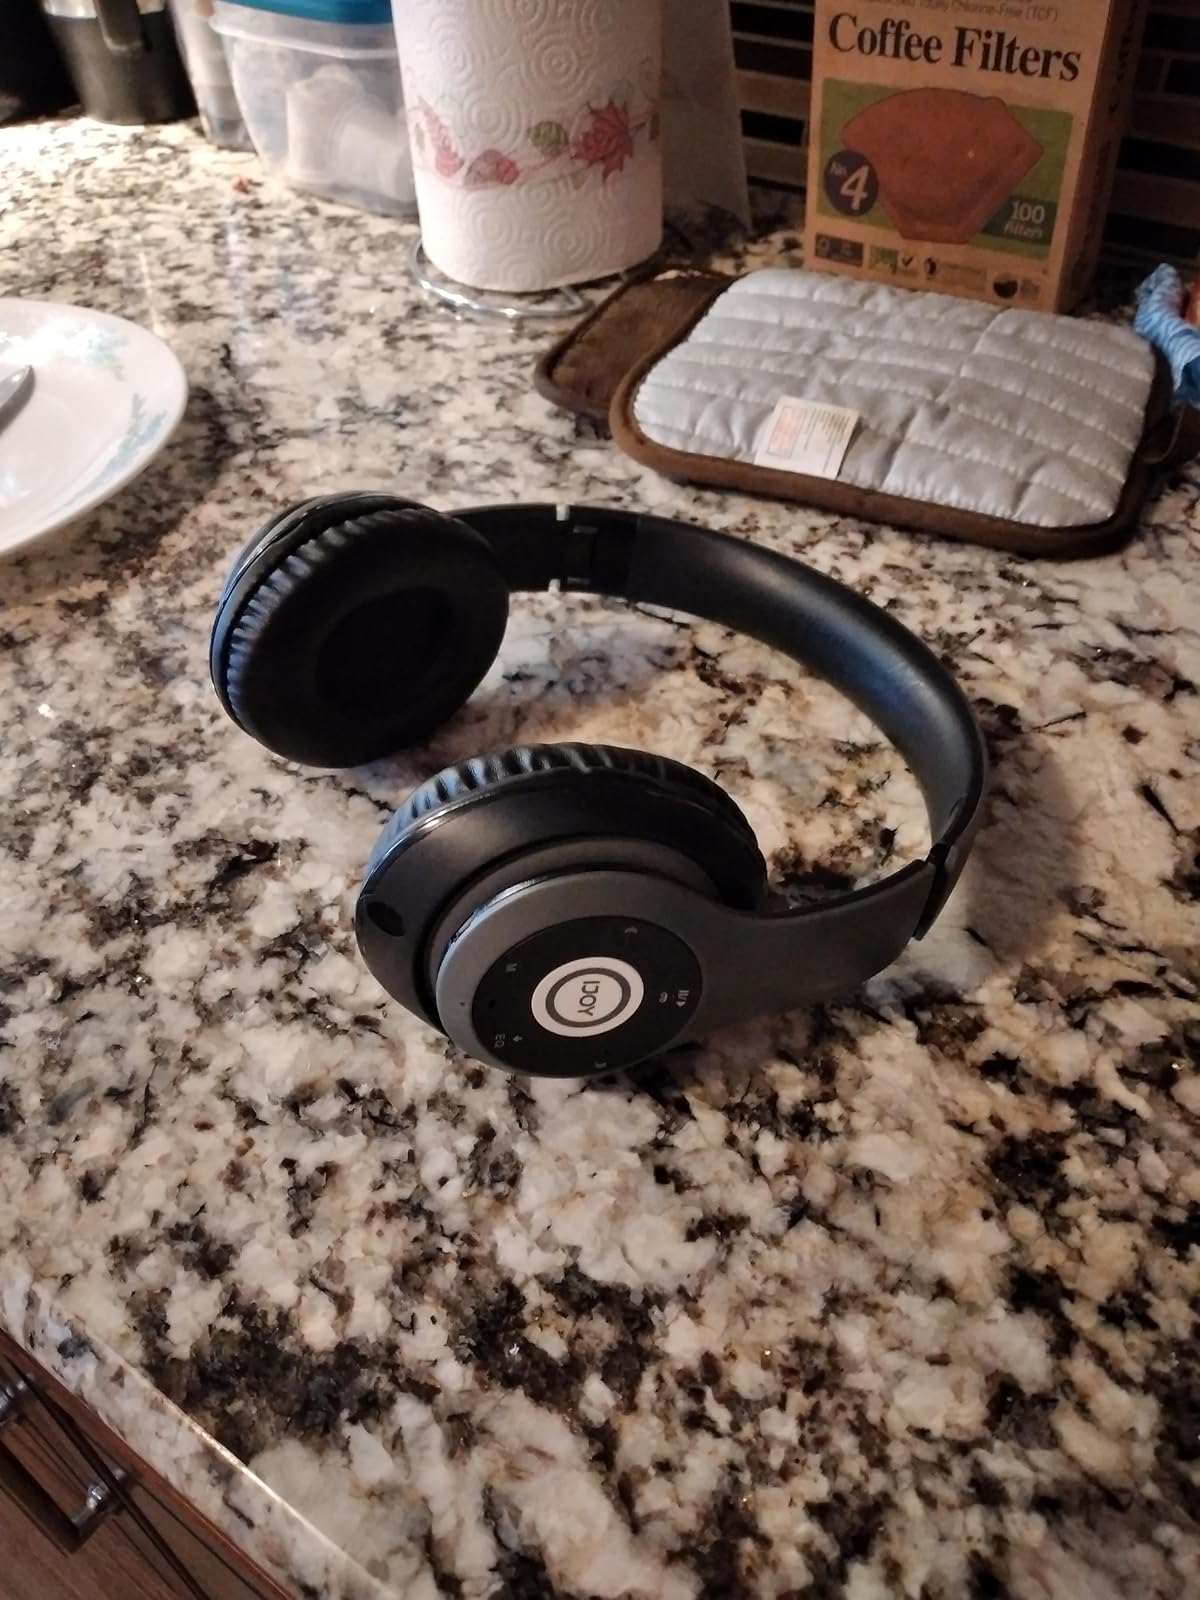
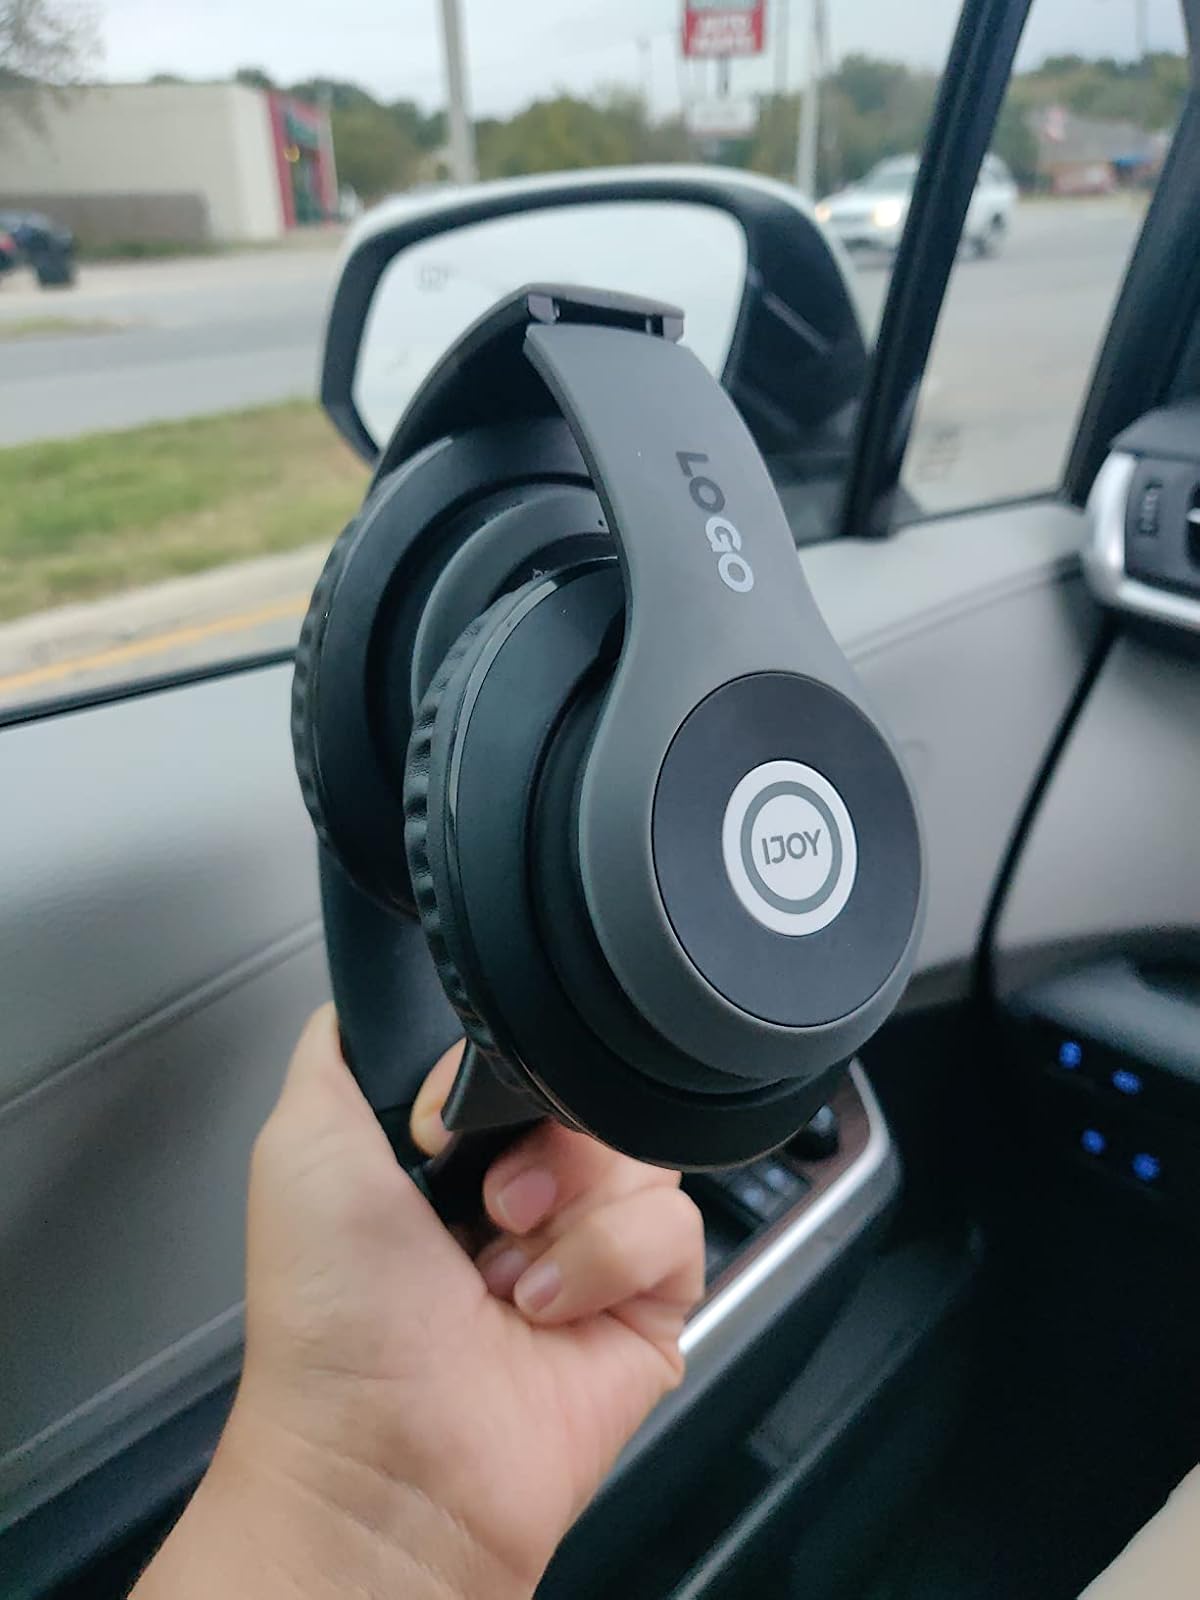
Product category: headphones
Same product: yes